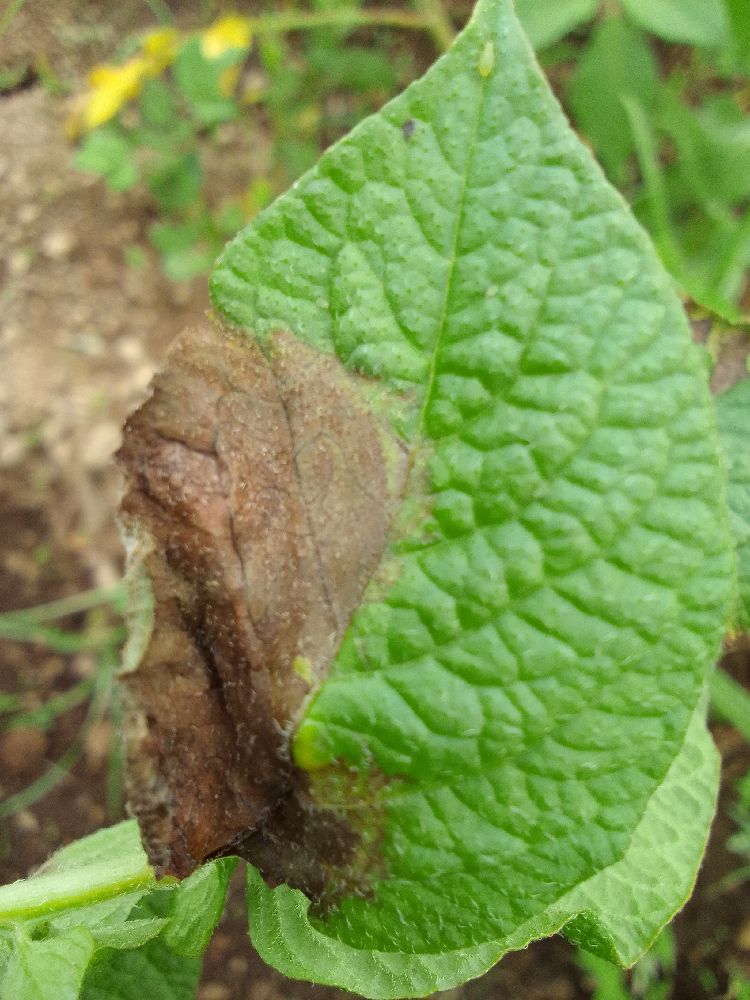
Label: Late blight